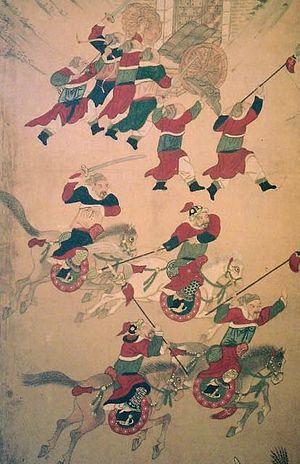
Le siège de Pyongyang de 1593 est une bataille qui oppose l'alliance des Ming chinois et des Coréens Joseon aux forces japonaises lors de l'invasion japonaise de la Corée à la fin du XVIᵉ siècle.
Les invasions japonaises de la Corée se sont produites entre 1592 et 1598. Ce conflit a opposé la Corée de la dynastie Chosŏn et l'empire chinois au Japon. Il a été causé par le désir du régent Toyotomi Hideyoshi de conquérir la Chine. Cette guerre provoqua une crise financière au sein de la dynastie Ming. La Corée connut des pertes humaines sans précédent et vit s'illustrer l'amiral Yi Sun-sin lors des batailles navales. Du côté du Japon, Tokugawa Ieyasu préserva sa force lors de la guerre, et réussit à battre ses rivaux Konishi Yukinaga et Mitsunari Ishida. Ce conflit est connu sous le nom de guerre d'Imjin en Corée, des batailles de Bunroku et de Keicho au Japon et de la guerre à la Corée de l'Empereur Wanli en Chine.